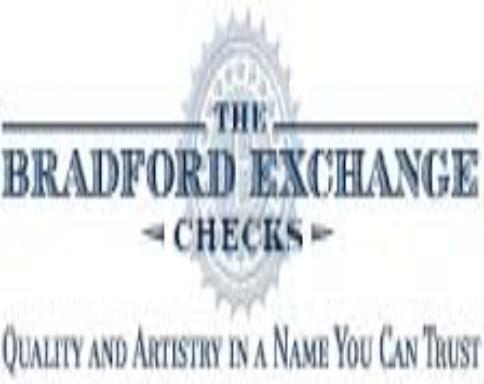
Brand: Bradford Exchange
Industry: Others